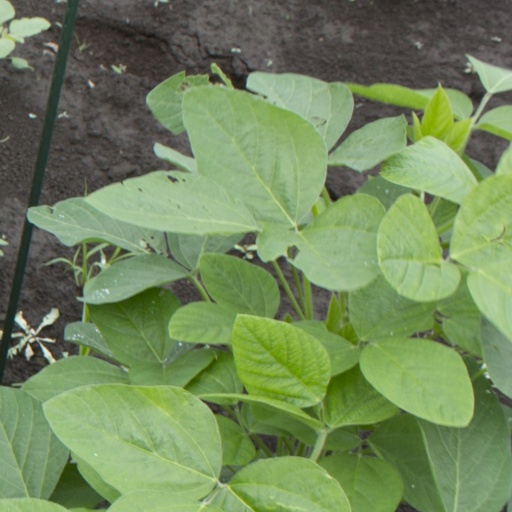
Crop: soybean